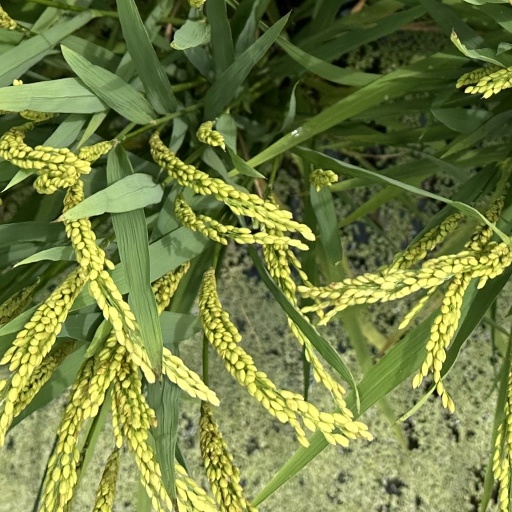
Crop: rice